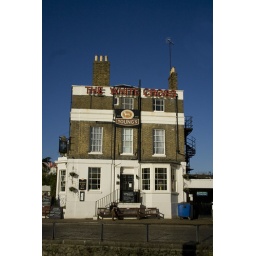
the white cross in Richmond